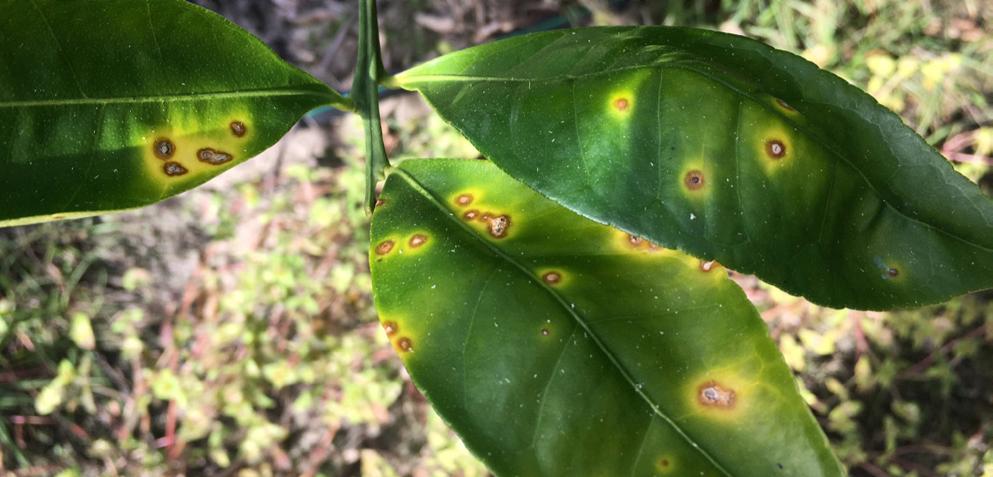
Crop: grape
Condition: downy_mildew